Boeing 787 Dreamliner

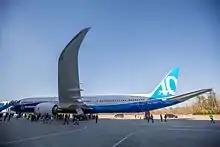
Rollout of 787-10 on February 17, 2017. The -10 is the longest 787 variant at .

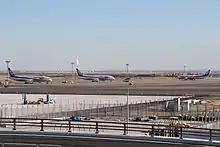
Three 787s of All Nippon Airways sit grounded at Tokyo Haneda International Airport in late January 2013.

The 787-8 is designed to typically seat 234 passengers in a three-class setup, 240 in two-class domestic configuration, and 296 passengers in a high-density economy arrangement. Seat rows can be arranged in four to seven abreast in first or business—e.g., 1–⁠2–⁠1, 2–⁠2–⁠2, or 2–⁠3–⁠2. Eight or nine abreast are options in economy—e.g., 2–⁠4–⁠2 or 3–⁠3–⁠3. Typical seat room ranges from pitch in first, in business, and in economy.